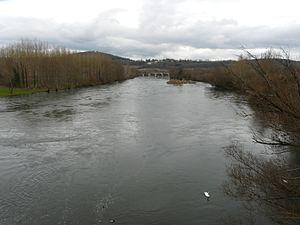
La Dordogne, en aval du pont de Vic, marque la limite entre Le Buisson-de-Cadouin (à gauche) et Saint-Chamassy
Le Buisson-de-Cadouin est une commune française située dans le département de la Dordogne, en région Nouvelle-Aquitaine. De 1960 à 2015, la commune a été le chef-lieu d'un canton.